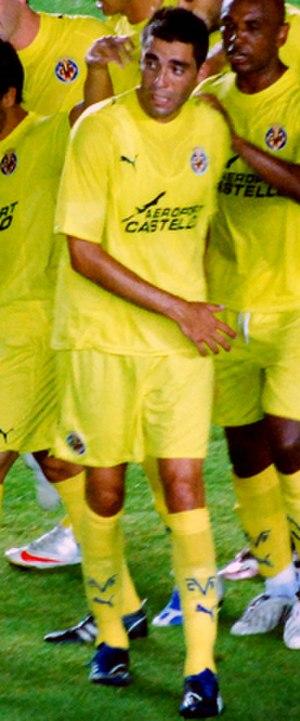
Bruno Soriano Llido dit Bruno, né le 12 juin 1984 à Artana dans la province de Castellón, est un footballeur international espagnol évoluant au poste de milieu défensif au Villarreal CF.